Constance Ford

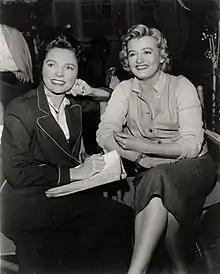
Jane Wyatt (left) & Constance Ford on the set of "Father Knows Best", episode "An Extraordinary Woman" (1959)

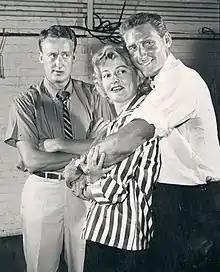
Tom Poston, Constance Ford, and Robert Elston in the Broadway production of "Golden Fleecing" (1959), written by Lorenzo Semple Jr.

Constance Ford (born Cornelia M. Ford; July 1, 1923 – February 26, 1993) was an American actress and model. She portrayed Ada Lucas Hobson on the long-running daytime soap opera "Another World", from 1967 until shortly before her death in 1993. She also appeared in nearly two dozen movies from 1956 to 1974, with her most noteworthy role being the matriarch Helen Jorgenson in "A Summer Place" (1959).